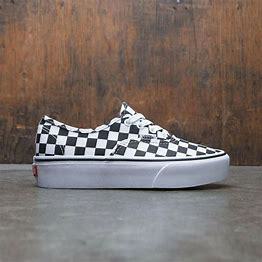
Brand: Vans
Model: Authentic